Rudolf Kirs

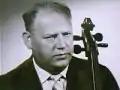
Rudolf Kirs

Rudolf Kirs (16 June 1915, Brandýs nad Labem – 8 July 1963 Prague) was a Czech cellist. He was the concert master of the Prague Radio Symphony Orchestra from 1953 to 1963.